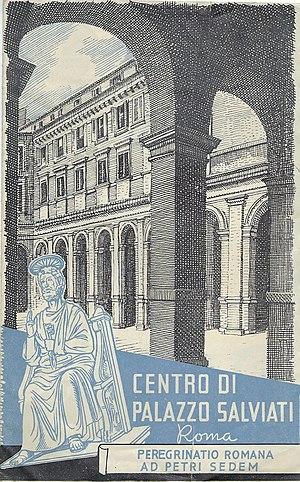
Brochure publicitaire du Palazzo Salviati comme centre d'acceuil pour pélérins pendant l' Année Sainte de 1950
Le palais Salviati se trouve au 82,83 Via della Lungara, dans le rione du Trastevere à Rome.